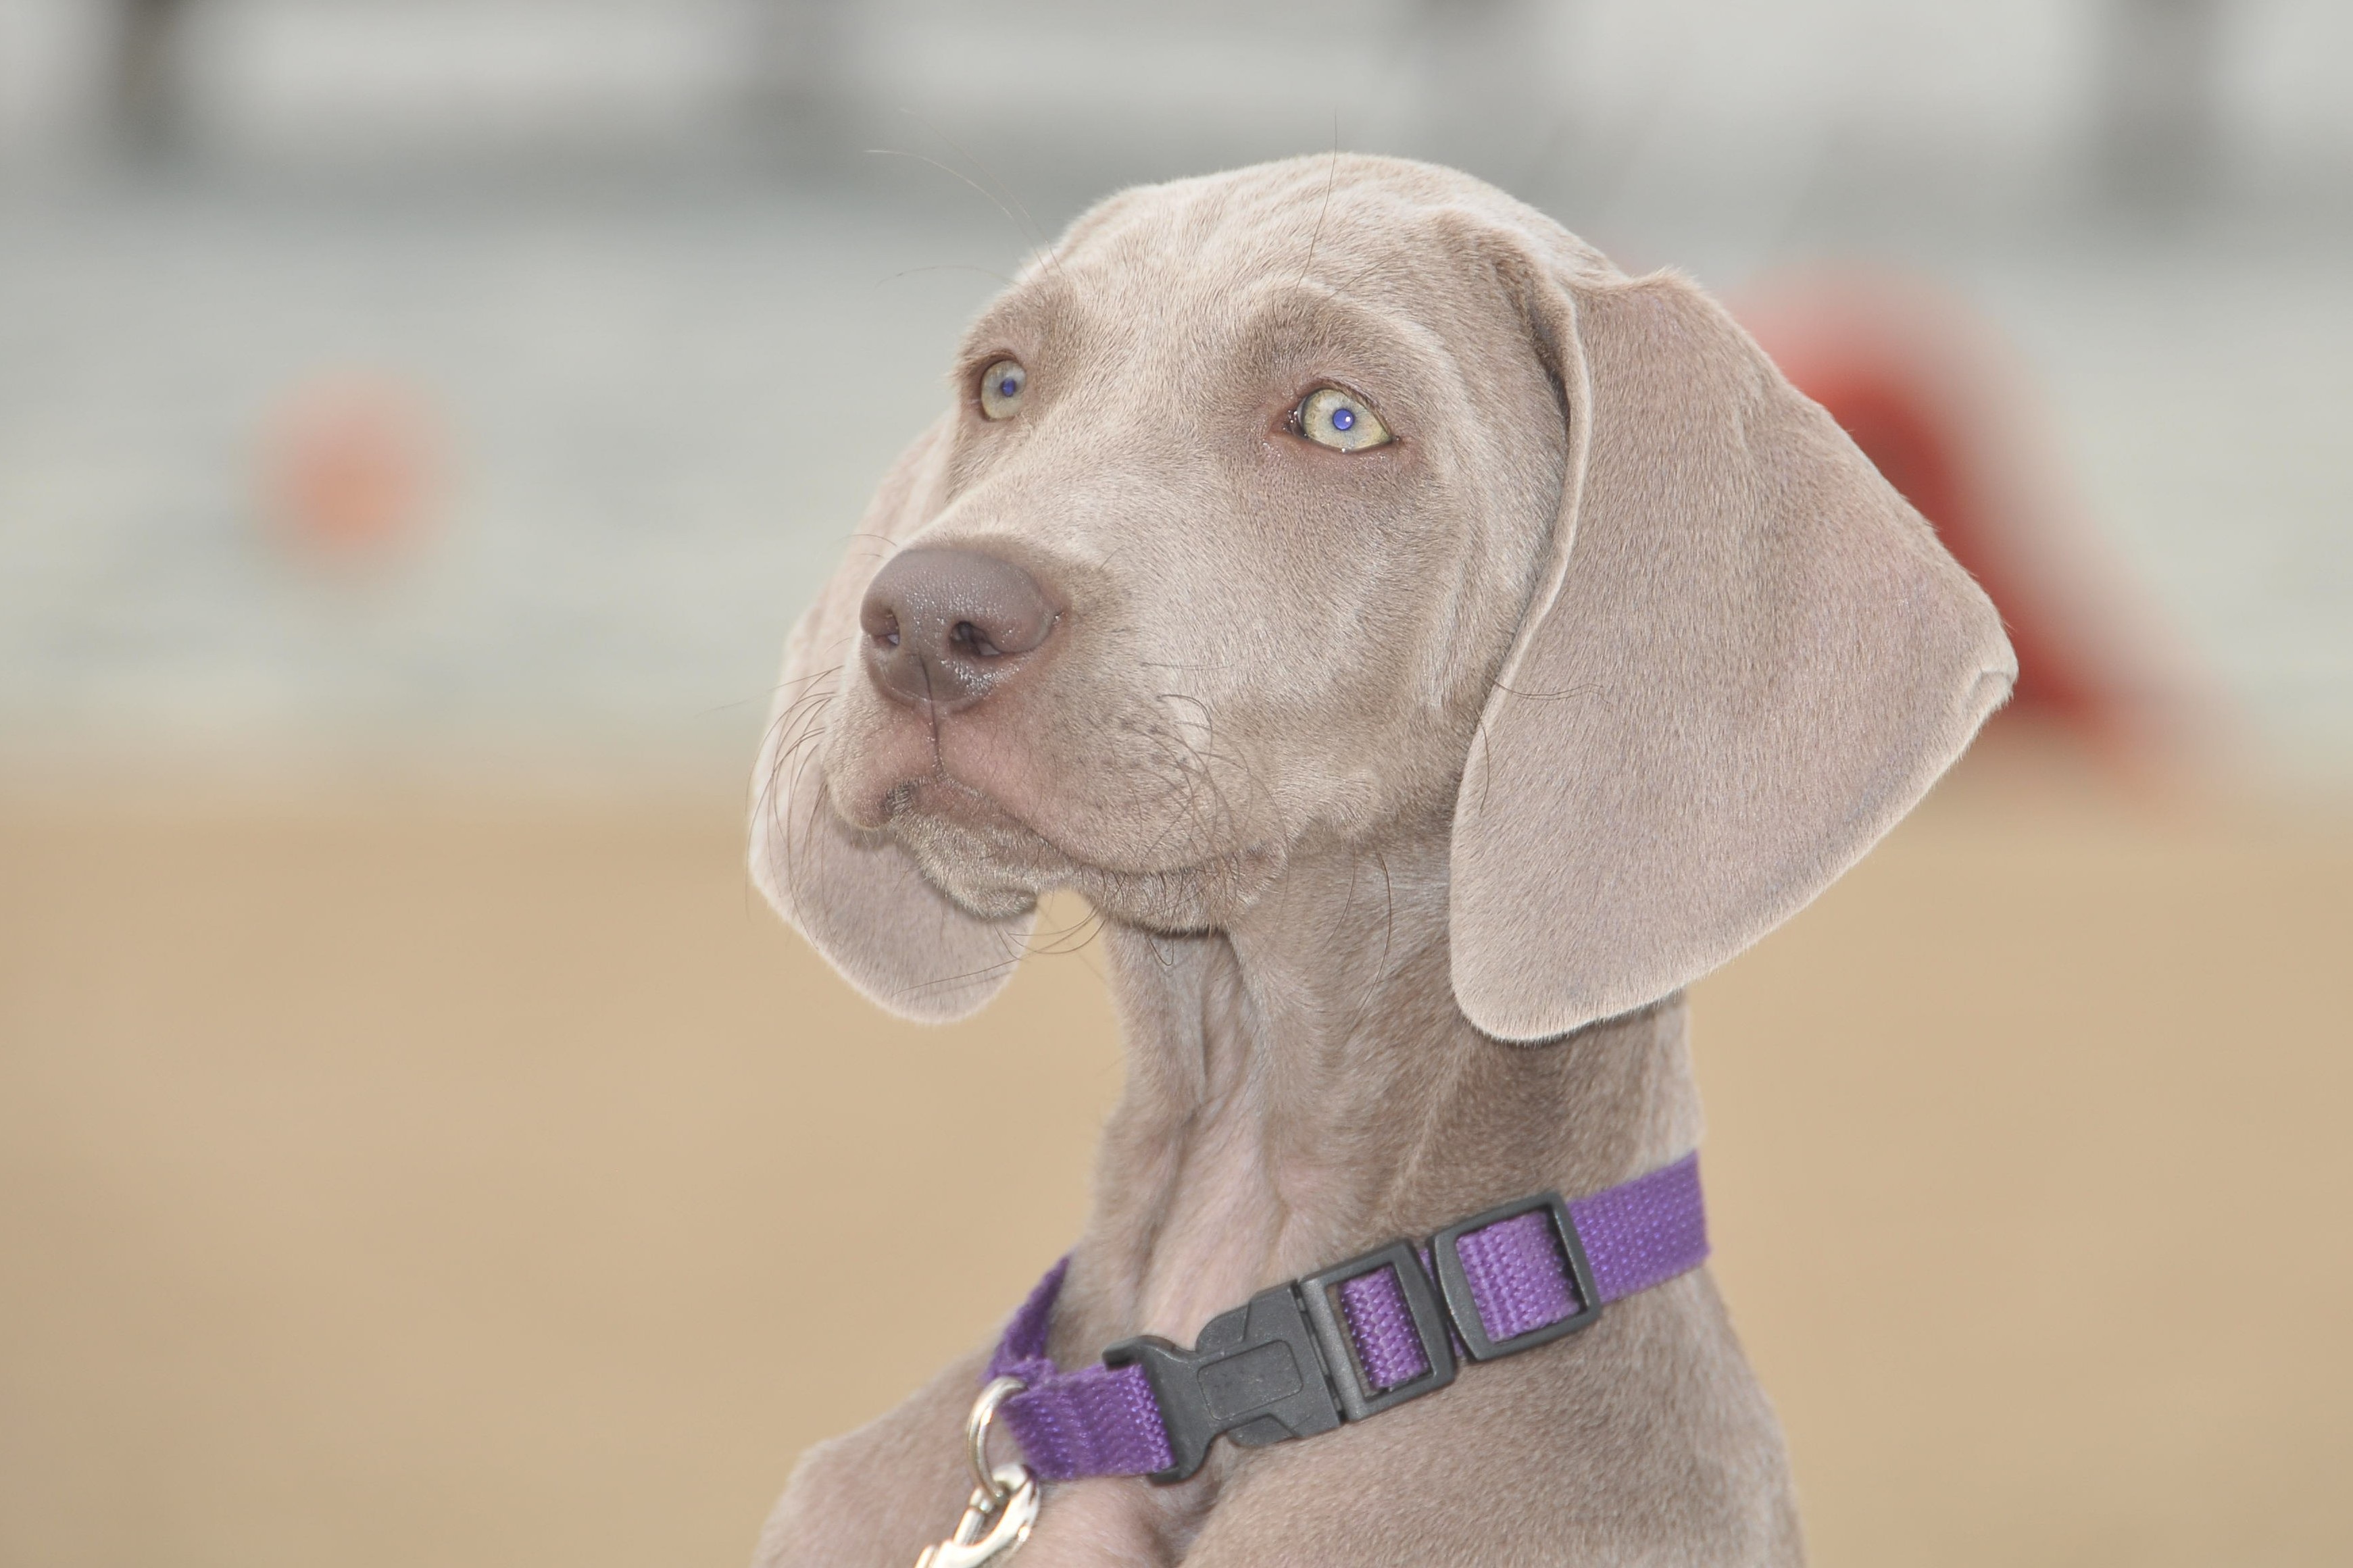
puppy, dog, animal, coat, mammal, toy, friend, weimaraner, thoroughbred, animals, vertebrate, vigilance, dog breed, breed, doggy, pointer, dog like mammal